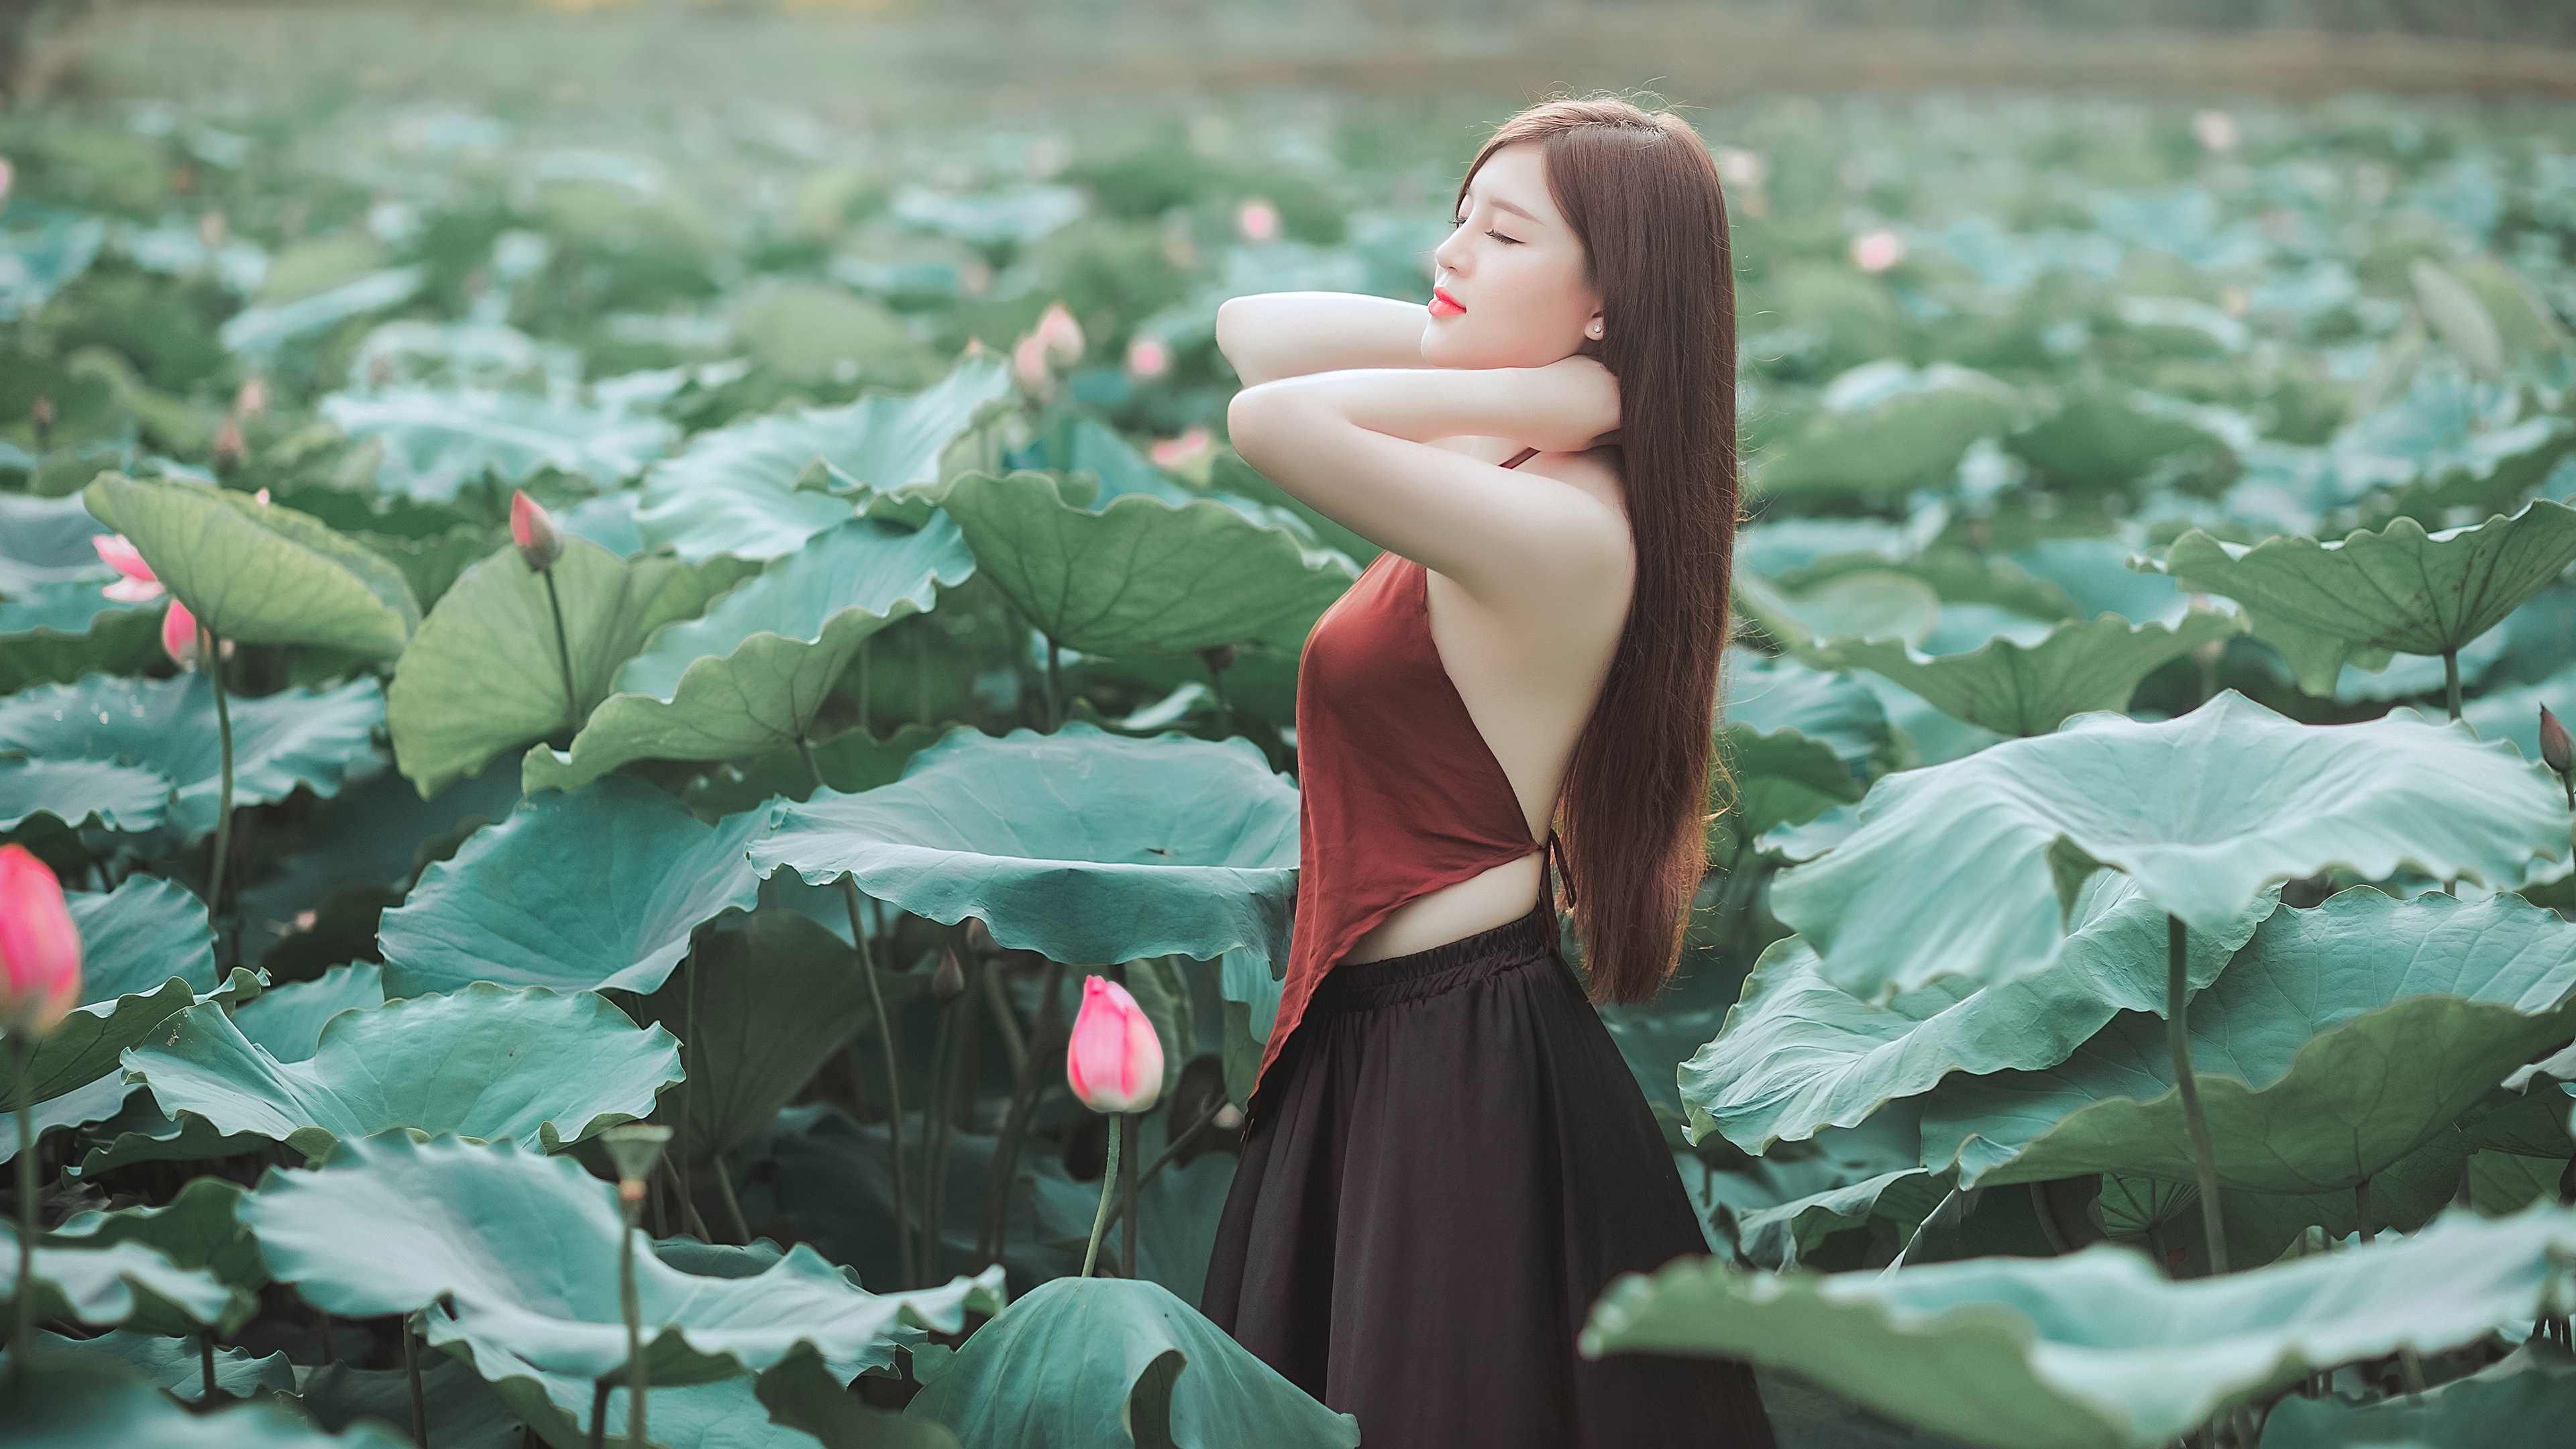
girl, girls, woman, model, person, photo, wallpaper, plant, flower, photograph, People in nature, green, leaf, natural environment, flash photography, petal, happy, sacred lotus, gesture, lotus, grass, morning, aquatic plant, flowering plant, meadow, grassland, long hair, leisure, fun, field, lotus family, annual plant, wilderness, agriculture, spring, wildflower, water lily, sitting, garden, plantation, landscape, portrait photography, coquelicot, photo shoot, rose family, sunflower, autumn